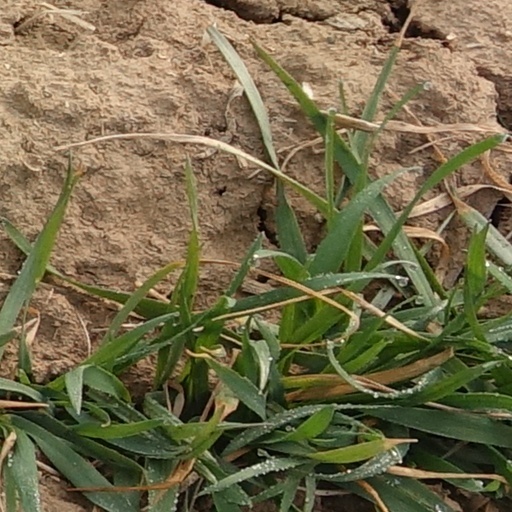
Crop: wheat